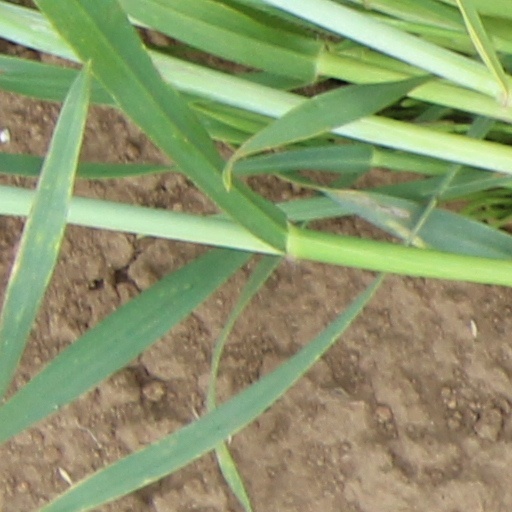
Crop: wheat